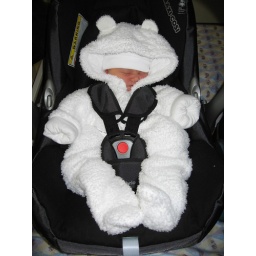
Amelia in car seat